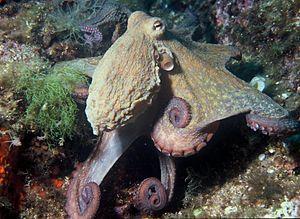
Les Animaux sont en biologie, selon la classification classique, des êtres vivants hétérotrophes, c’est-à-dire qui se nourrissent de substances organiques. On réserve aujourd'hui le terme « animal » à des êtres complexes et multicellulaires, bien qu’on ait longtemps considéré les protozoaires comme des animaux unicellulaires. Comme les autres êtres vivants, tout animal a des semblables avec qui il forme un groupe homogène, appelé espèce.
L’aquaculture de la pieuvre est soutenue par une demande élevée des marchés de la Méditerranée, ainsi que des pays sud-américains et asiatiques. En effet, l'approvisionnement en pieuvres sauvages a diminué à la suite de la surpêche dans plusieurs pêcheries majeures. La pieuvre commune semble un candidat idéal pour en faire l'aquaculture.
Pieuvre et poulpe sont des noms vernaculaires ambigus désignant en français certains céphalopodes benthiques du sous-ordre Incirrina. Ces animaux se caractérisent, au sein des céphalopodes, par leurs huit bras et leur grande intelligence. Le corps est entièrement souple hormis un bec, qui ressemble à certains égards à celui des perroquets.
Carlo Tentacule, ou tout simplement Carlo, est un personnage du dessin animé Bob l'éponge.
Les céphalopodes utilisés en cuisine comprennent certains coléoïdes, c'est-à-dire quelques poulpes, seiches et calmars couramment consommés. Les autres céphalopodes ne sont pas consommables étant peu goûteux et soit trop gélatineux, soit trop coriaces ; certaines espèces de poulpes et une espèce de seiche sont même toxiques. La plus ancienne transcription de recette de cuisine connue date de l'Antiquité romaine dans un ouvrage de Marcus Gavius Apicius mais des repas où l'on aperçoit des tentacules figurent bien avant, dans l'art grec antique.
La pieuvre commune ou poulpe commun est une espèce de pieuvre de la famille des octopodidés vivant dans les eaux côtières des mers tropicales et sub-tropicales. C'est l'espèce de pieuvre la plus étudiée, notamment pour son intelligence particulièrement élevée pour un invertébré.